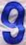
Number: 9